Kidney dish

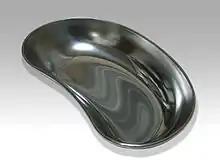
Stainless-steel kidney dish

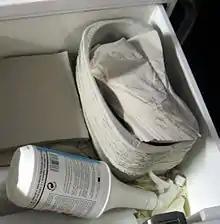
Stack of disposable pulp kidney dishes, stored in a drawer

A kidney dish (British English) or emesis basin (American English) is a shallow basin with a kidney-shaped base and sloping walls used in medical and surgical wards to receive soiled dressings and other medical waste. Generally, the volume of a pulp kidney dish (or "vomit dish") is 700 mL. Its length is 25 cm-26 cm, its width 11 cm. The shape of the dish allows it to be held against the patient's body to catch any falling fluids or debris. Various sizes of emesis basins are common in healthcare settings, including facilities such as nursing homes that may have bedridden patients.